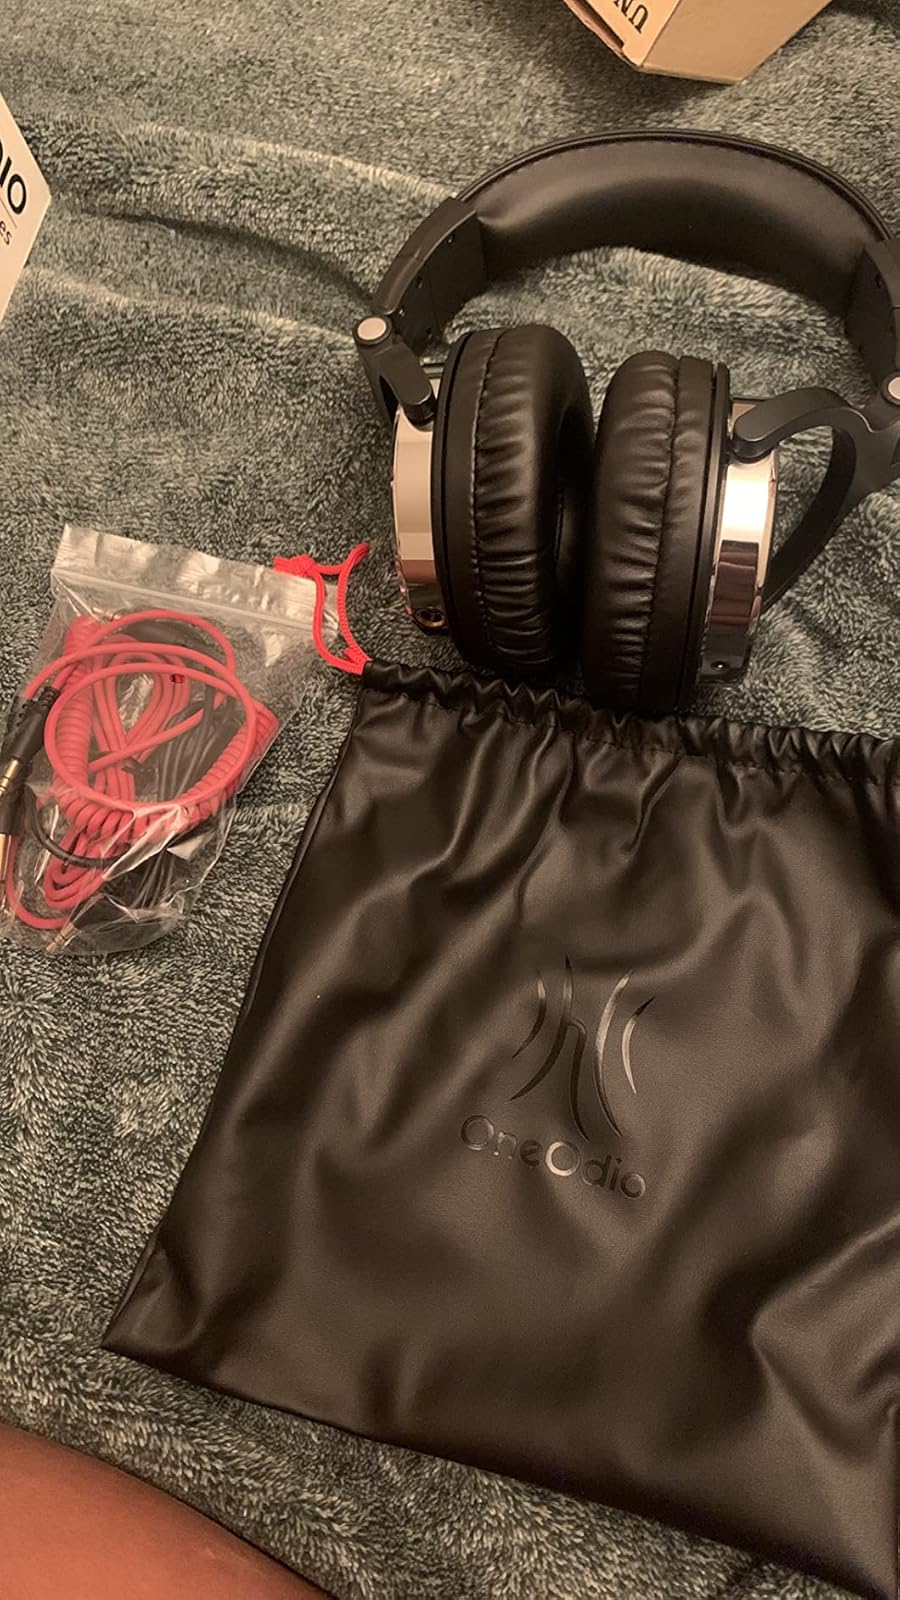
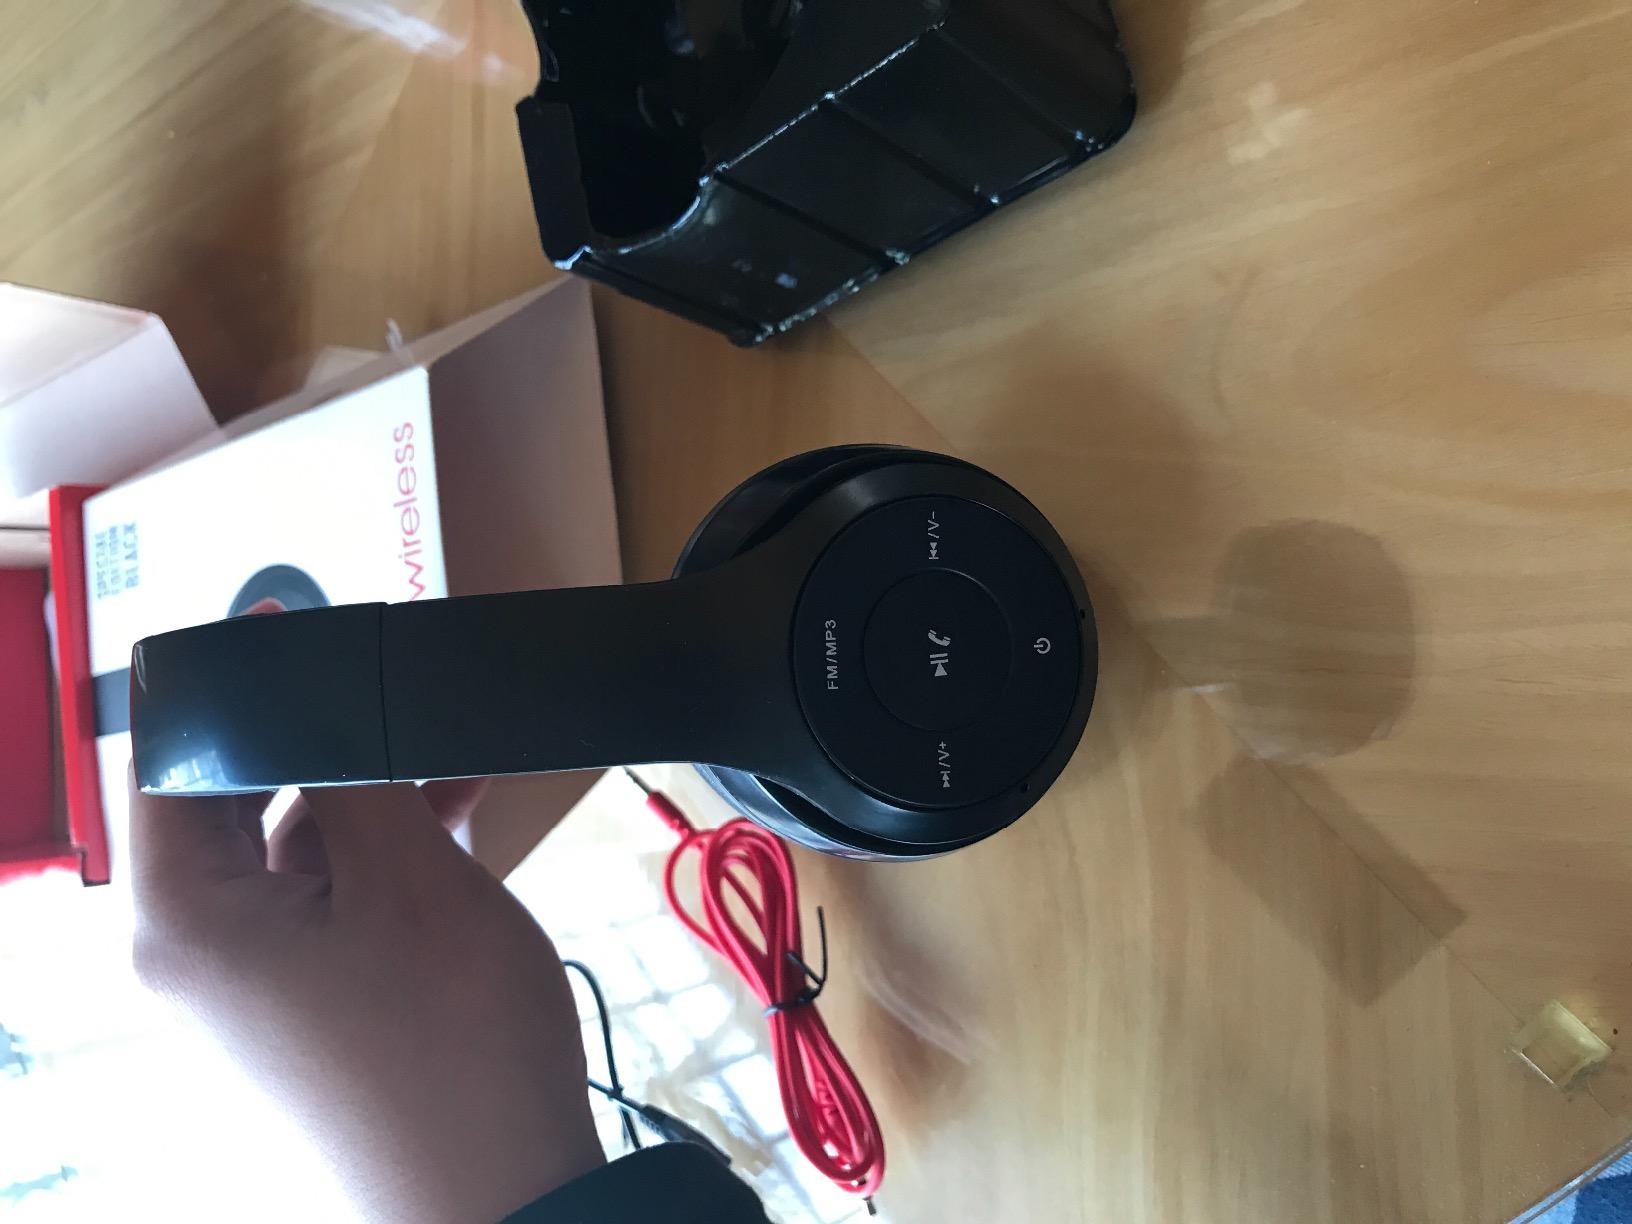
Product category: headphones
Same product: no